I'm in Love with You (The 1975 song)

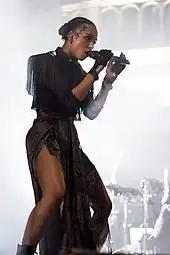
"I'm in Love with You" was inspired by Healy's relationship with FKA Twigs.

Inspired by his relationship with English singer FKA Twigs at the time of the song's recording, Healy chose to write "I'm in Love with You" based on his love for her. The singer told Curto that being a mixed-race couple inspired a couplet in the song that was specific to their relationship: "You show me your Black-girl thing, pretending that I know what it is (I wasn't listening) / I apologize; you meet my eyes / Yeah, it's simple, and it goes like this." The line stemmed from her use of culturally-specific, black cosmetic products in their bathroom that Healy was not aware of, which the singer said was an example of conversations about race that occur when living together in a mixed-race relationship. Healy said that the couplet represents the idea that despite differences in culture and personality, any details become insignificant once a person falls in love, saying that he "should have been focusing on what it was, but in that moment, I didn't care about anything cultural or political. I just loved her".